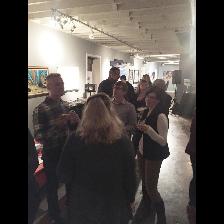
Label: Human